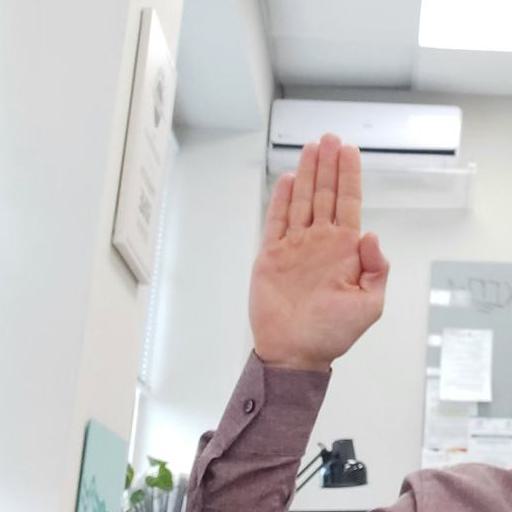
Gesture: stop